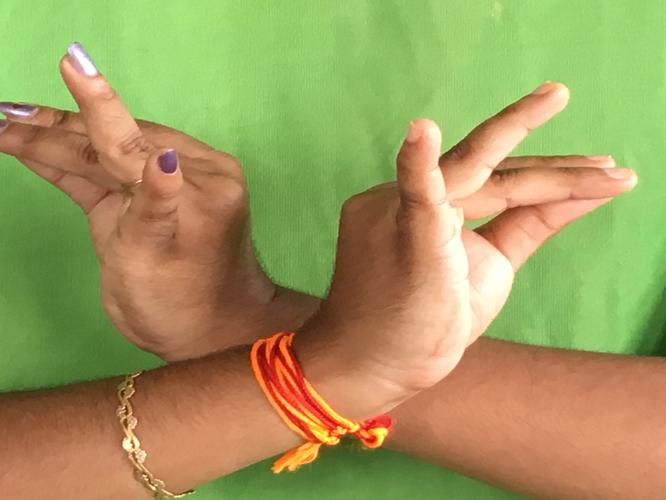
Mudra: Katakavardhana
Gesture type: double_hand